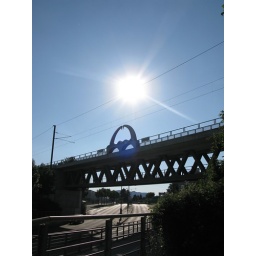
sun over Siemenstrasse train and bus station...